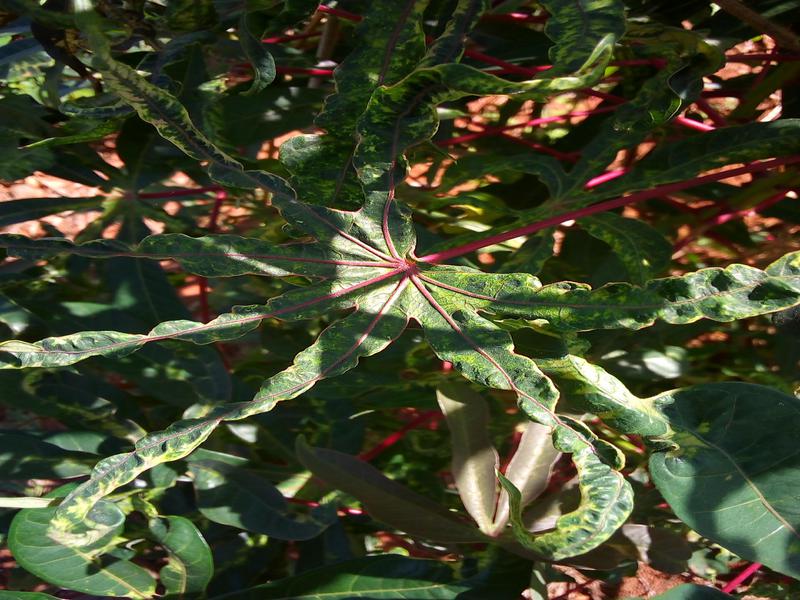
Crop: cassava
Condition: mosaic_disease